Wat Paknam Bhasicharoen

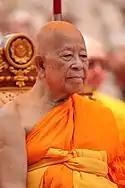

Somdet Chuang, born Chuang Sutprasert, was ordained as a "samanera" (novice) when he was fourteen years old in 1939, in his hometown in Samutprakan. He heard about Luang Pu Sodh's reputation and aspired to move to Wat Paknam. Two years later, his teacher allowed him to do so, and he lived as a novice at Wat Paknam until he was fully ordained there in 1945, as a monk under Luang Pu Sodh. After Somdet Chuang ordained, Luang Pu Sodh saw his potential and had him continue his Pali studies and work as a secretary at Wat Benchamabophit to the , who had a reputation for strict discipline. Somdet Chuang learned about the management of temples from him. In reflection, Somdet Chuang has stated about this period that he "learned from different temples, because a temple is also a sort of teacher". After completing his Pali studies, Luang Pu Sodh had Somdet Chuang come back to Wat Paknam to learn about the work at Wat Paknam.